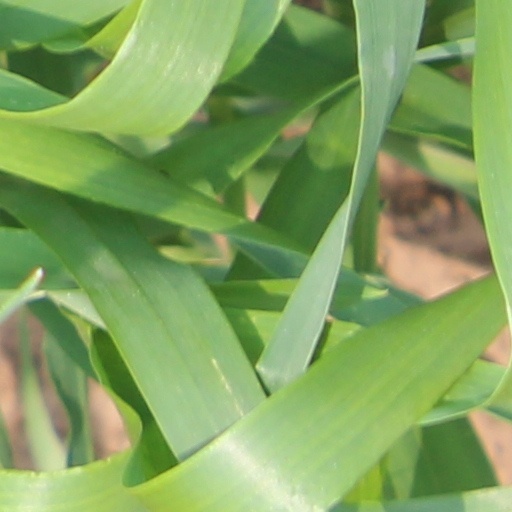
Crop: wheat